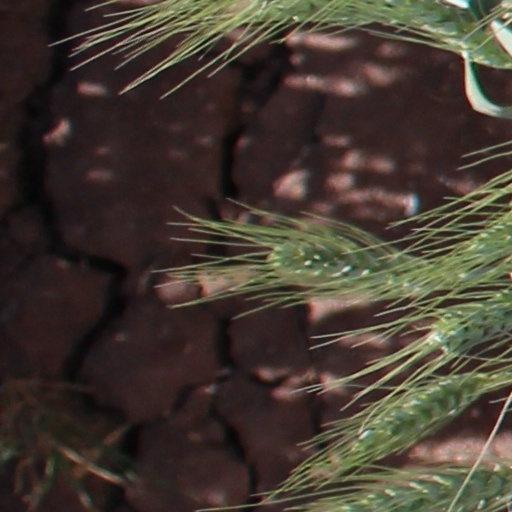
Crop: wheat